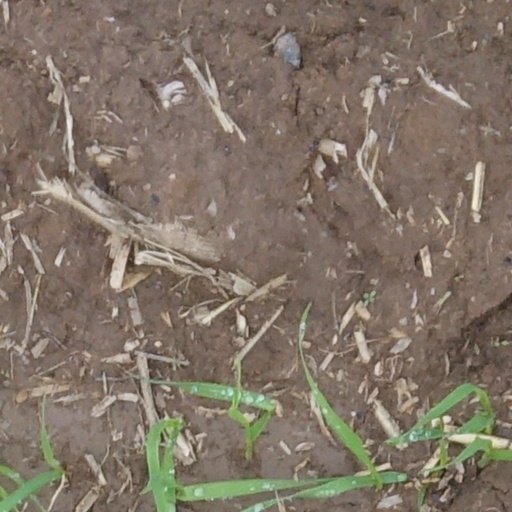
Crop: wheat